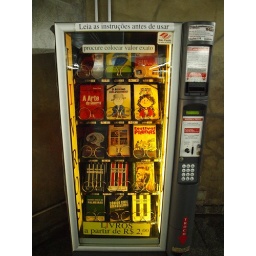
109 Sao Paolo, vending machine for books in the tube